Boccaccio (1936 film)

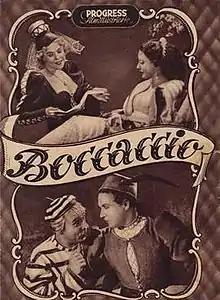

Boccaccio is a 1936 German historical musical film directed by Herbert Maisch and starring Albrecht Schoenhals, Gina Falckenberg, and Willy Fritsch. It was shot at the Babelsberg Studios in Berlin. The film's sets were designed by the art director Otto Hunte.